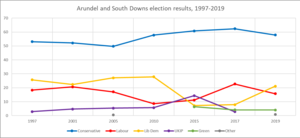
La circonscription d'Arundel and South Downs est une circonscription parlementaire britannique. Située dans le West Sussex, elle inclut la ville d'Arundel et une partie de la région des South Downs.